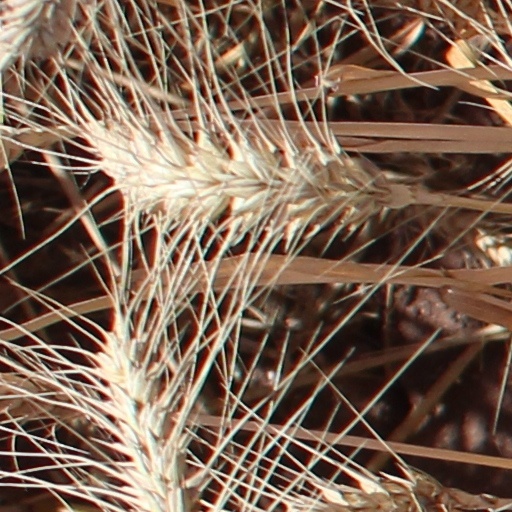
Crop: wheat